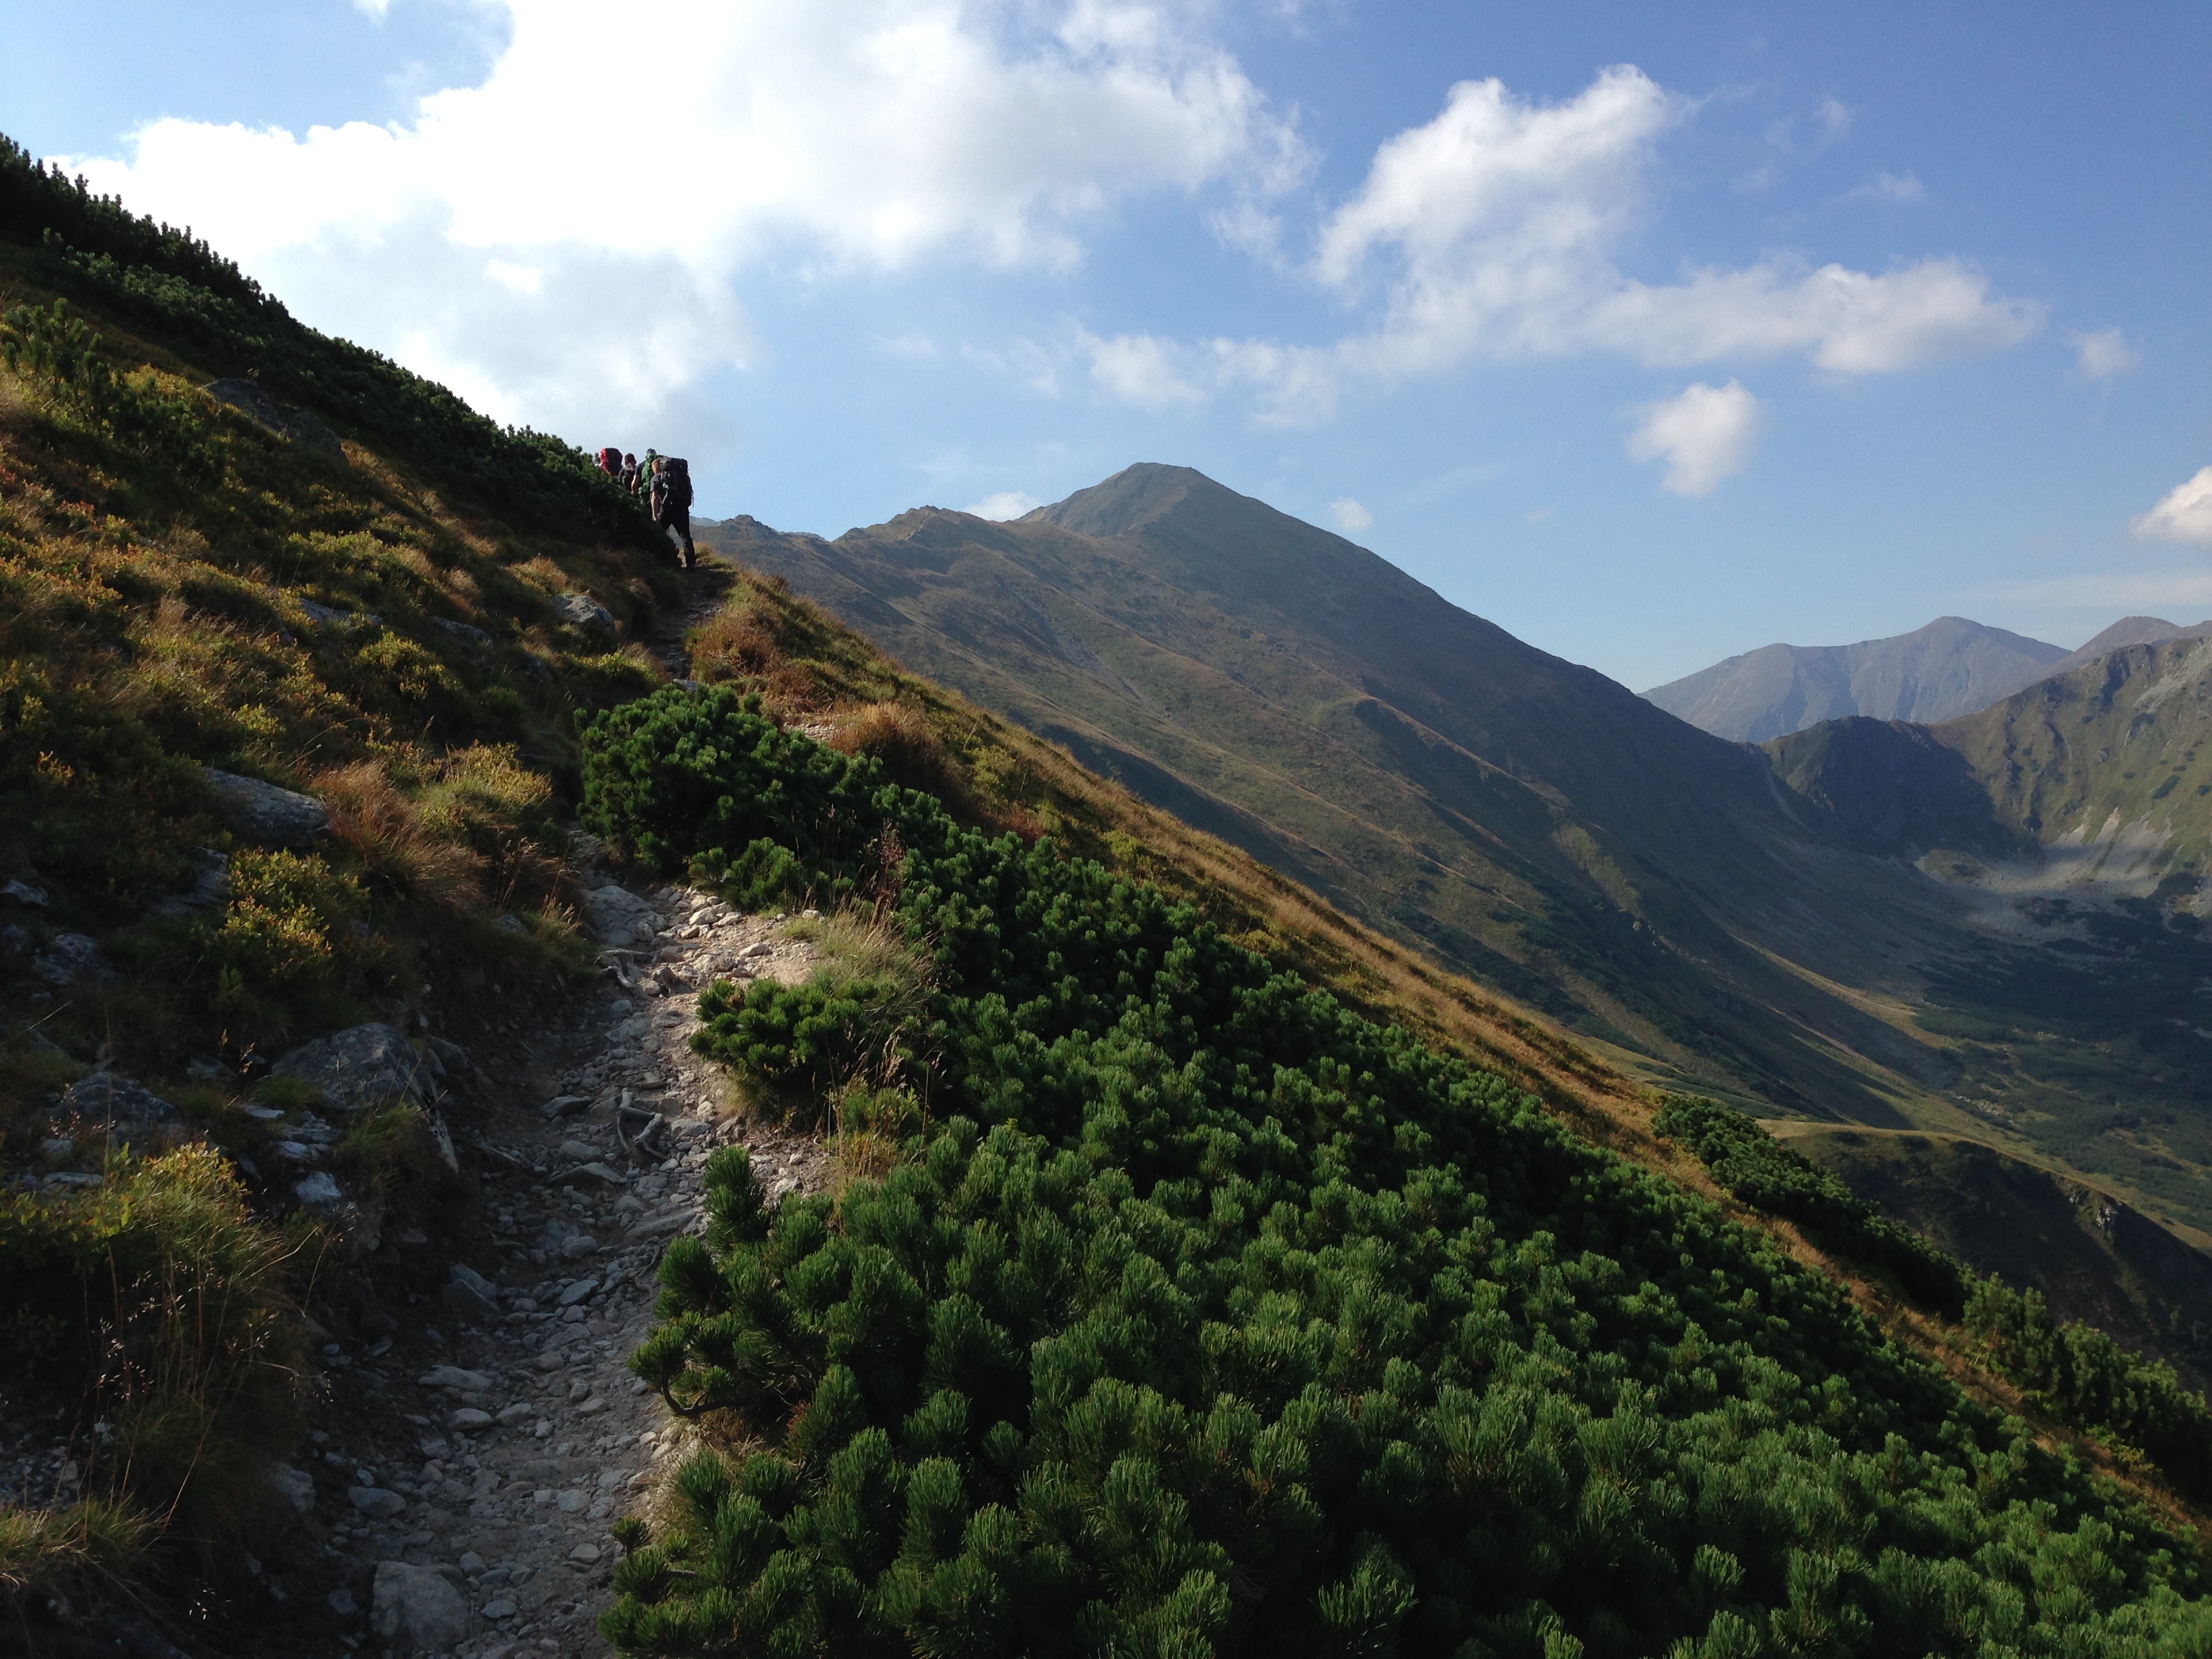
landscape, nature, walking, mountain, hill, adventure, valley, mountain range, tourism, highland, terrain, ridge, mountains, plateau, fell, tatry, landform, mountain pass, western tatras, geographical feature, mountainous landforms